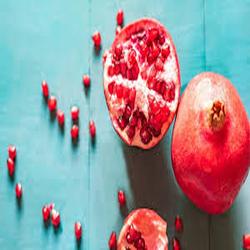
Label: Pomegranate